A Christmas Prince: The Royal Baby

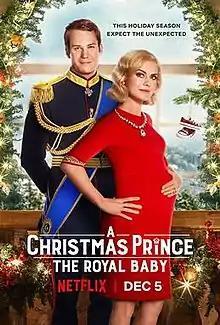
Official cover for the movie

A Christmas Prince: The Royal Baby is a 2019 Christmas romantic comedy film directed by John Schultz from a screenplay by Nate Atkin, based on characters created by Karen Schaler. The film stars Rose McIver, Ben Lamb and Sarah Douglas. It is the third and final installment of the series, following "A Christmas Prince" and "."